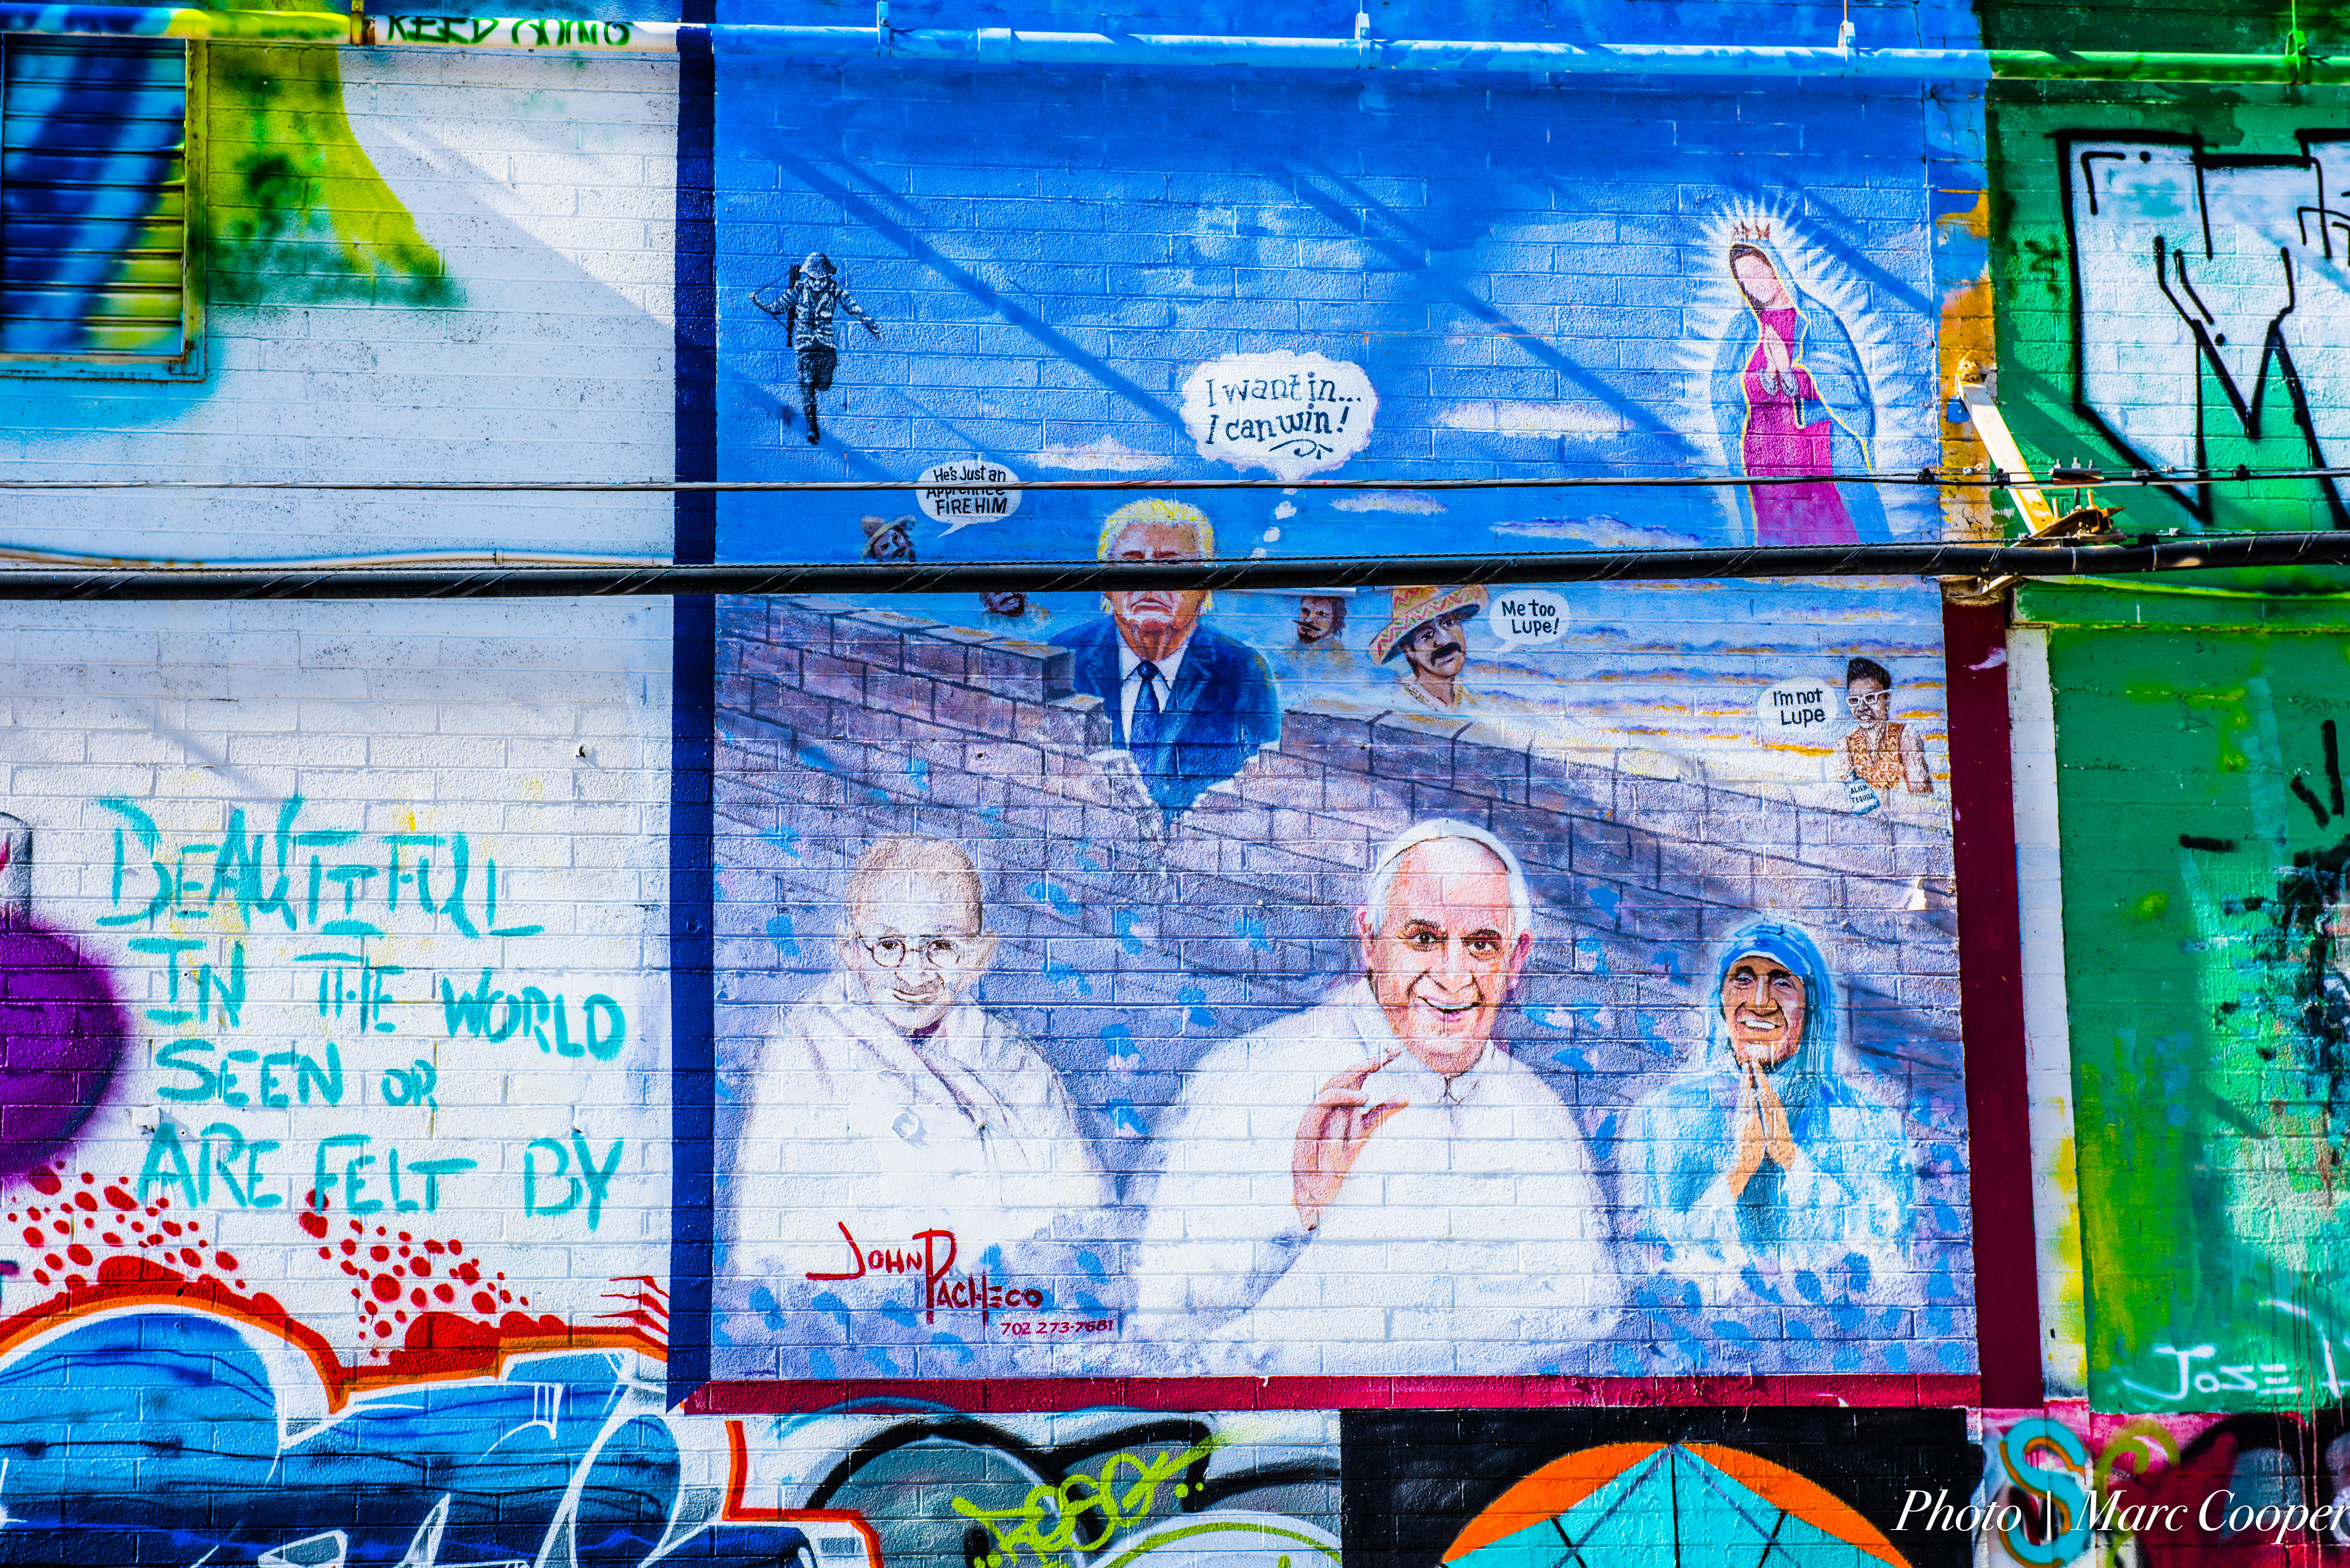
graffiti, hdr, art, cool image, mural, streetart, marccooper, murals, downtownvegas, vegasstreetart, vegasmurals, lasvegas, i